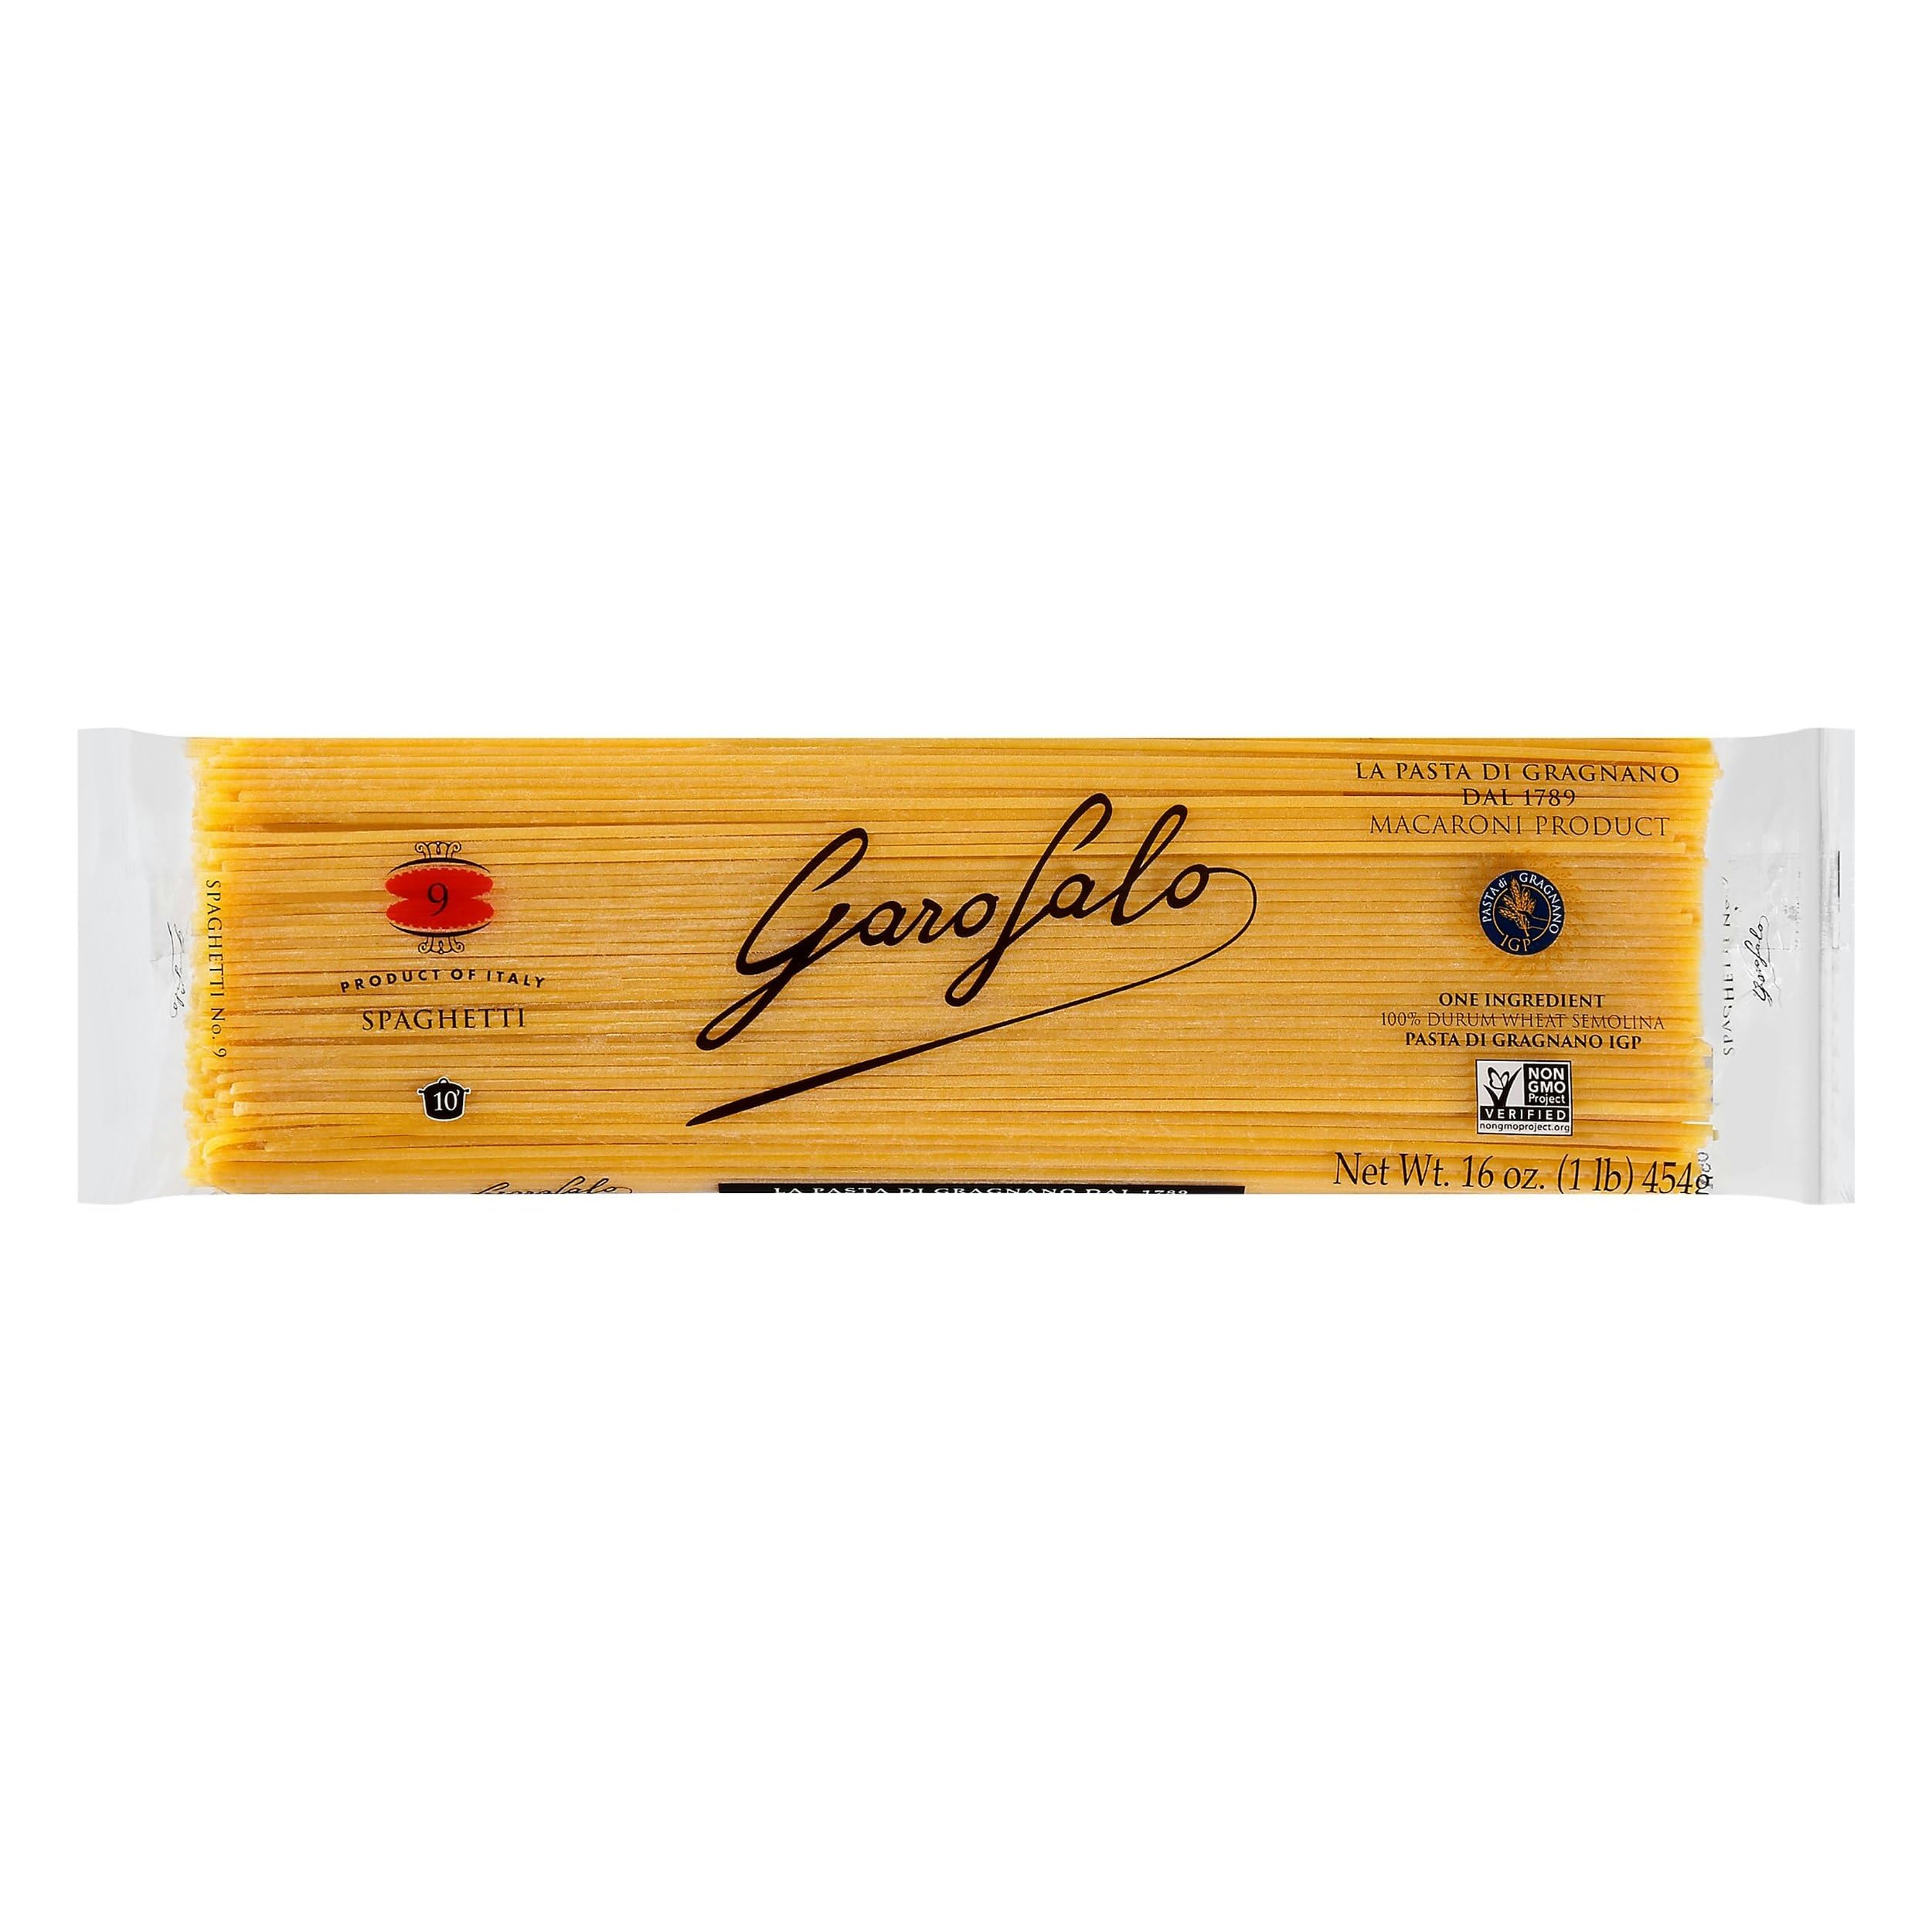
Item Name: Generic G.arofalo Spaghetti Pasta 1 lb (Pack of 20)
Bullet Point 1: Premium Quality Ingredients: Each product is crafted from the finest high-quality ingredients, ensuring a delicious and satisfying meal every time. Whether it's organic grains, fresh vegetables, or premium flours, our commitment to quality guarantees a superior culinary experience.
Bullet Point 2: Nutrient-Rich: Packed with essential nutrients, our products provide a healthy choice for your everyday meals. Enjoy the benefits of added vitamins, minerals, and fiber, making each dish not only delicious but also nourishing for you and your family.
Bullet Point 3: Versatile Usage: Perfect for a wide variety of dishes, including hearty soups, refreshing salads, flavorful casseroles, and classic traditional pasta recipes. These products are designed to complement any meal, offering endless possibilities for creative and delicious cooking.
Bullet Point 4: Authentic Taste: Our products deliver an authentic taste, bringing the traditional flavors of cuisine to your table. Experience the joy of homemade meals with products that capture the essence of classic recipes, providing a true culinary delight in every bite.
Product Description: Spaghetti pasta is a classic choice for traditional Italian dishes. Made from high-quality ingredients, it offers a delicious and satisfying dining experience, perfect for a variety of sauces and recipes. Enjoy the timeless taste of spaghetti in your meals.
Value: 320.0
Unit: Ounce

Price: 90.99